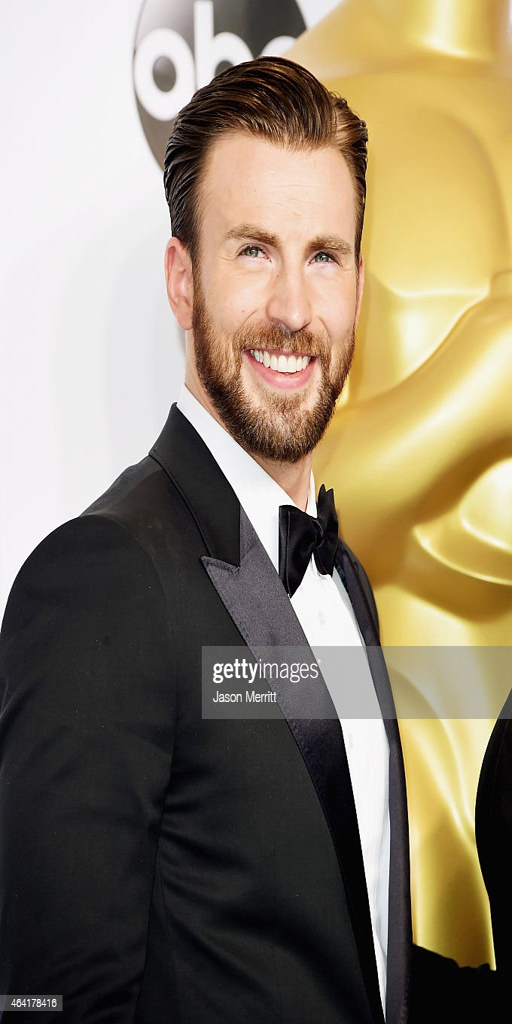
actor poses in the press room during awards .